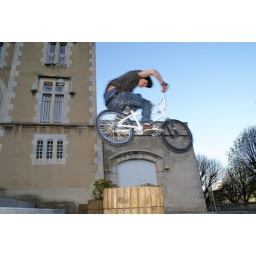
He thinks he can fly just above a flower pot !